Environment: real
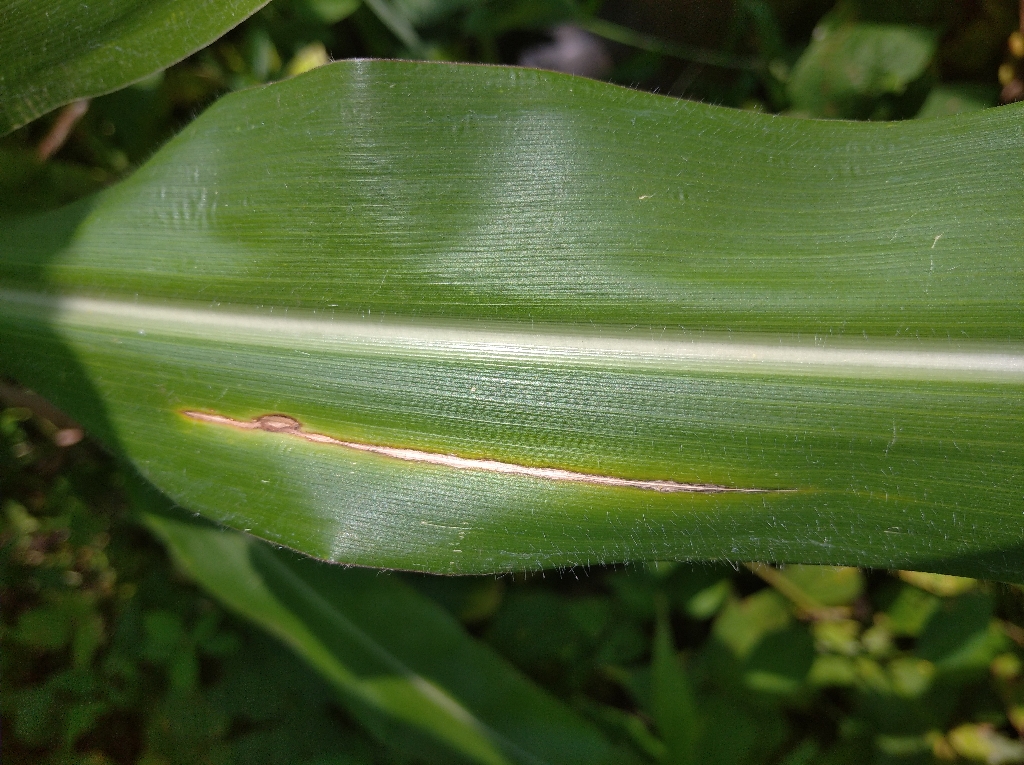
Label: northern_corn_leaf_blight